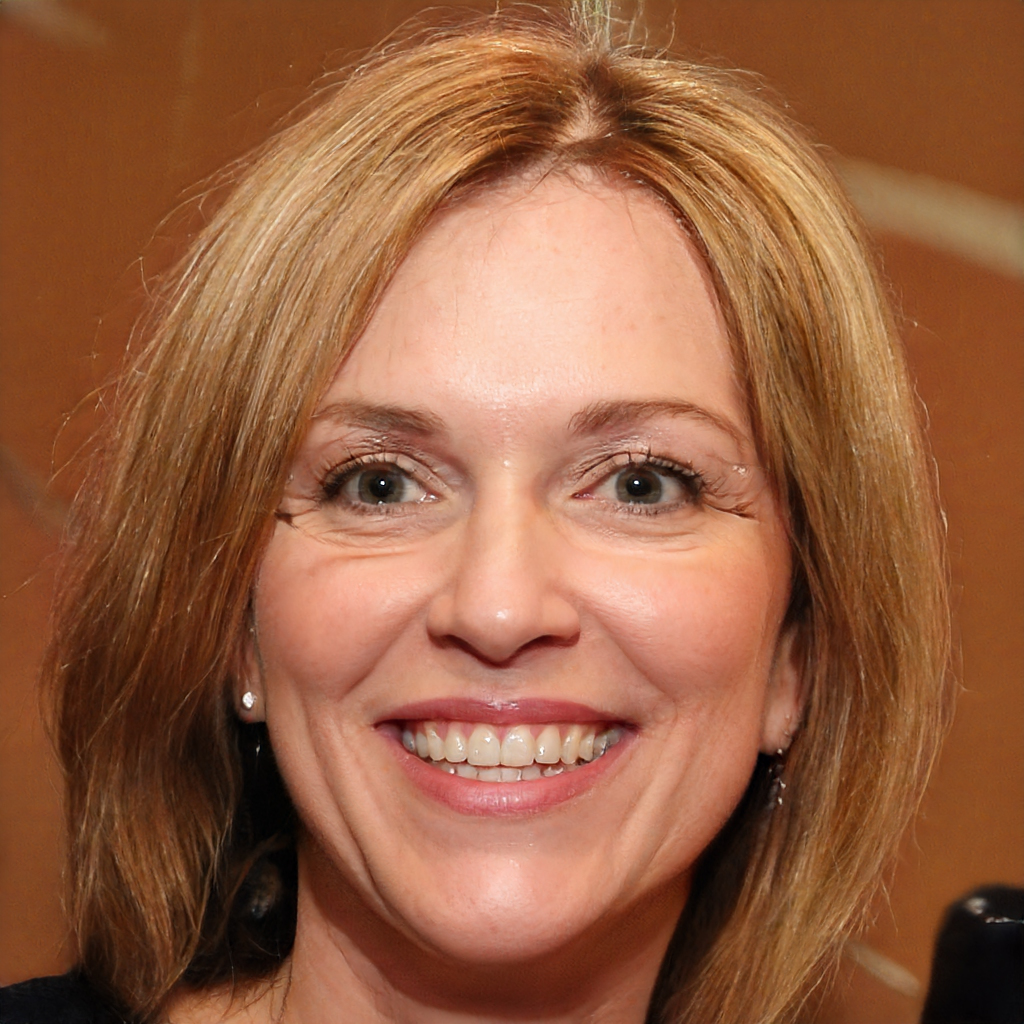
Gender: Female